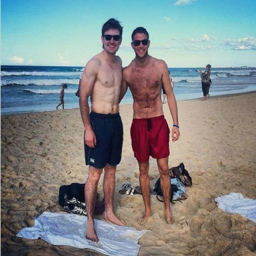
people are at the beach .